List of Liberty ships (P)

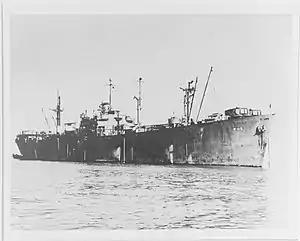
USS "Crux"

was built by California Shipbuilding Corporation. Her keel was laid on 31 March 1942. She was launched on 27 May and delivered on 22 June. Built for the WSA, she was operated under the management of Pacific Far East Lines. She was torpedoed and sunk in the Indian Ocean off Fremantle, Australia by on 6 February 1945.